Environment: lab
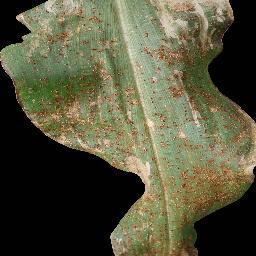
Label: common_rust